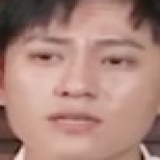
diễn viên Tần Tuấn Kiệt